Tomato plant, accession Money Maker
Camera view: tilt-top (135 deg); turntable rotation: 180 degrees
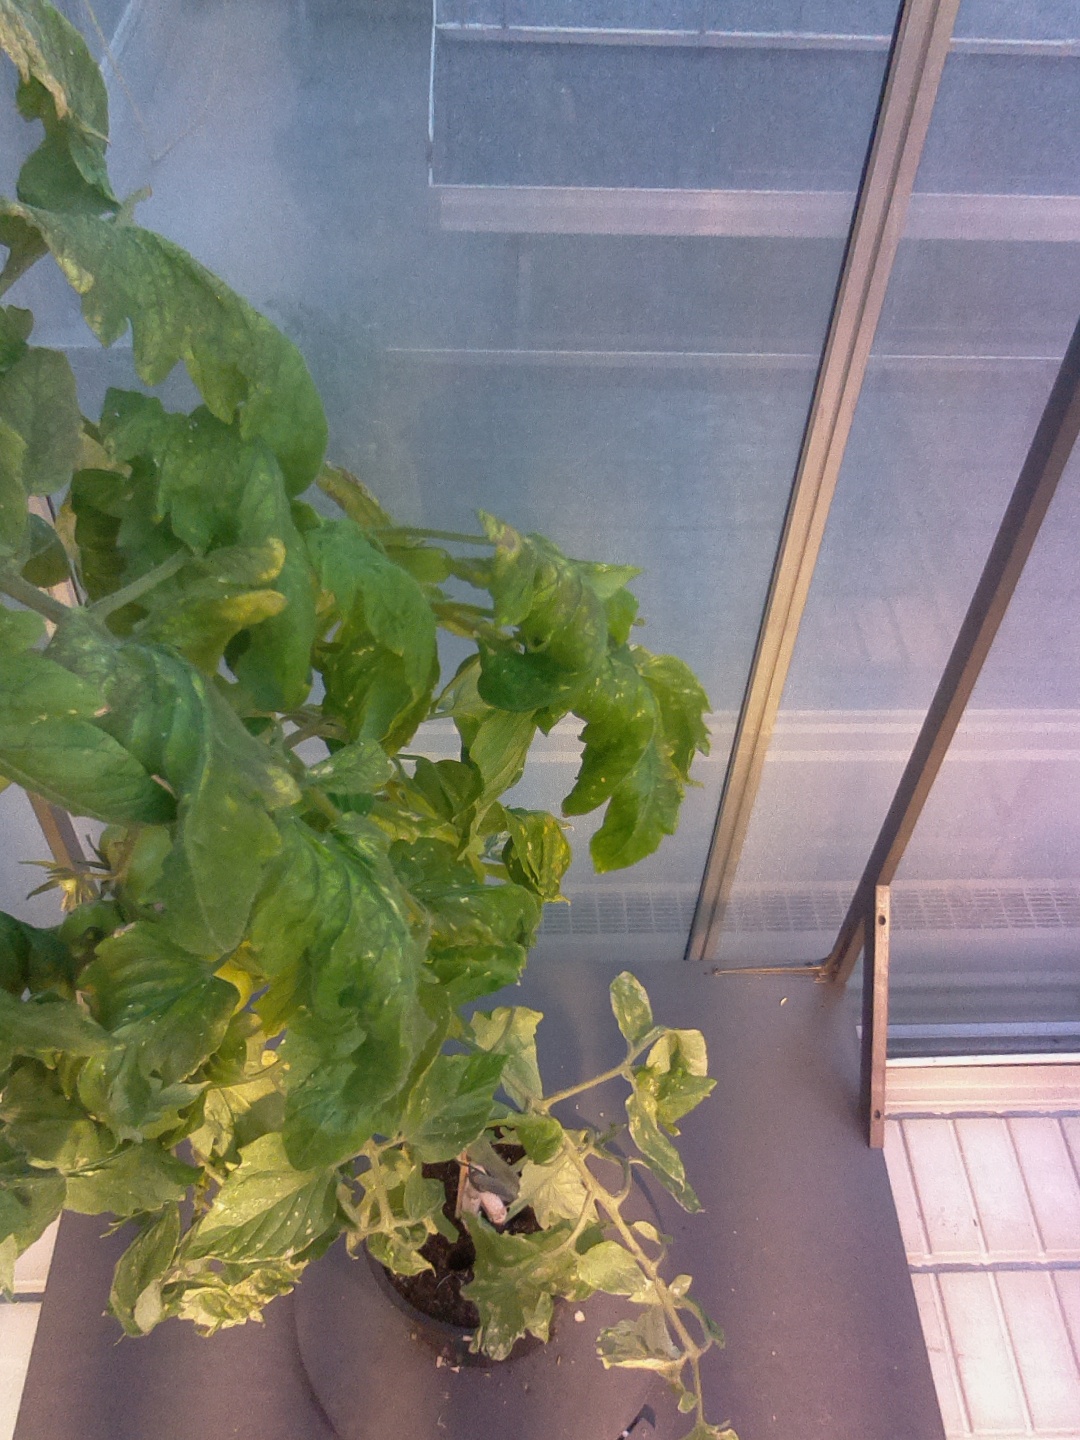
BBCH growth stage 78: 80% -90% of final fruit size